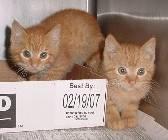
cat